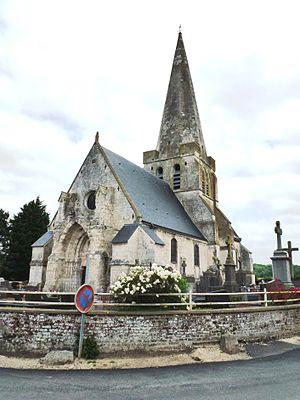
Mazinghem (Pas-de-Calais) église Notre-Dame-de-l'Annonciation PA00108344 This building is indexed in the Base Mérimée, a database of architectural heritage maintained by the French Ministry of Culture,